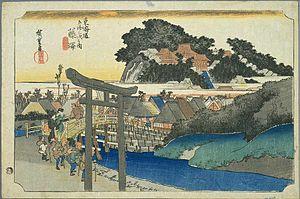
Les Cinquante-trois Stations du Tōkaidō, dans l'édition Hōeidō présentée ici, sont une série d'estampes japonaises créées par Hiroshige après son premier voyage empruntant la route du Tōkaidō en 1832. Cette route, reliant la capitale du shogun, Edo, à la capitale impériale, Kyoto, est l'axe principal du Japon de l'époque. C'est également la plus importante des « Cinq Routes », les cinq artères majeures du Japon, créées ou développées pendant l'ère Edo pour améliorer le contrôle du pouvoir central sur l'ensemble du pays.
Fujisawa-shuku était la sixième des cinquante-trois stations du Tōkaidō. Elle est située dans la ville de Fujisawa, préfecture de Kanagawa au Japon.